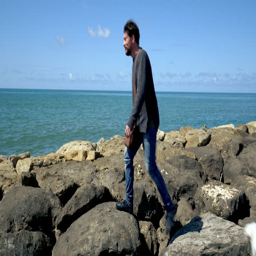
young modern man walking on rocks enjoying vacation in front of the ocean